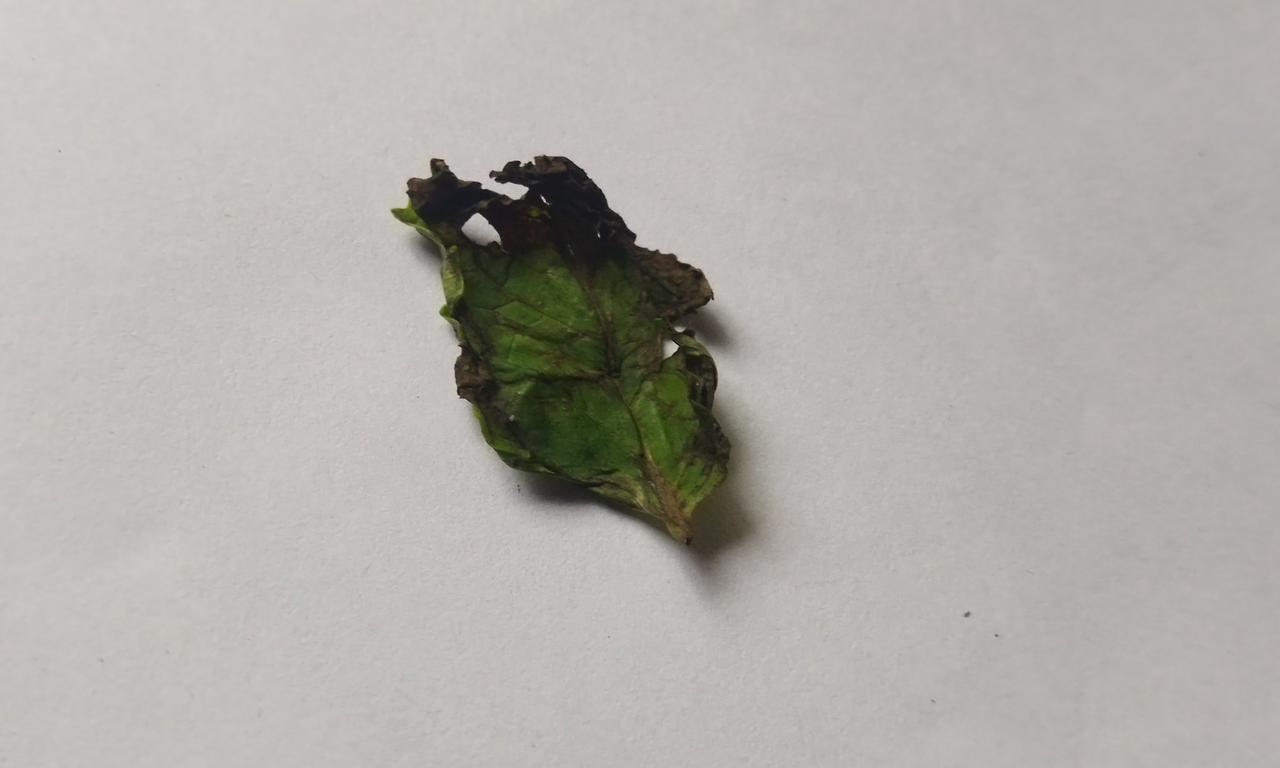
Label: Spoiled